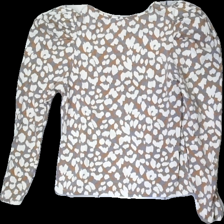
View: back
Type: Top
Category: Ladies
Brand: Missing
Colors: Grey, Brown, White
Material: 100% Cotton
Pattern: Animal print
Cut: Regular, C-collar
Price range: <50
Recommended usage: Recycle
Description: washed out